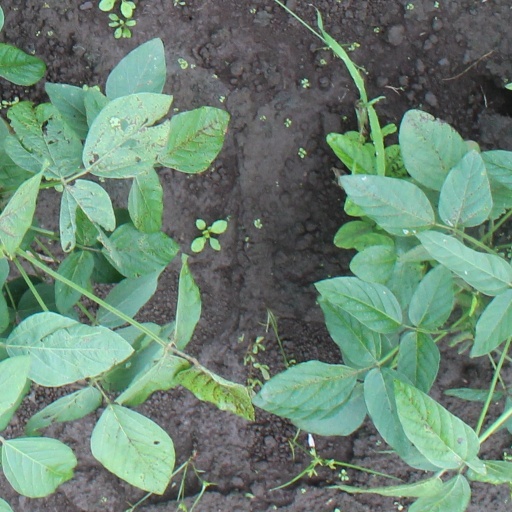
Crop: soybean